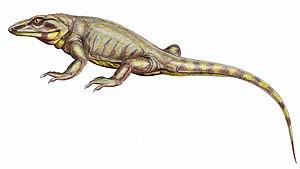
Les Varanopidae constituent une famille éteinte de synapsides eupélycosauriens qui ressemblaient aux varans actuels et auraient eu le même style de vie, d'où leur nom. Ils ont vécu au cours du Permien inférieur et moyen aux Amériques, en Russie et en Afrique du Sud.
Varanodon est un genre éteint d'eupélycosaures de la famille des Varanopidae, il a vécu durant le Permien supérieur.